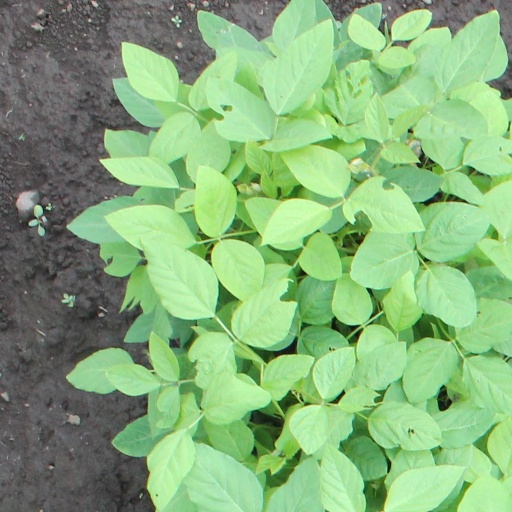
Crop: soybean